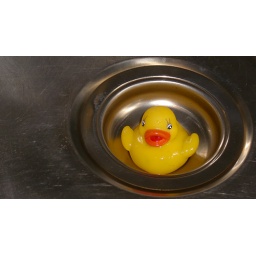
Rubber Duck in the kitchen sink